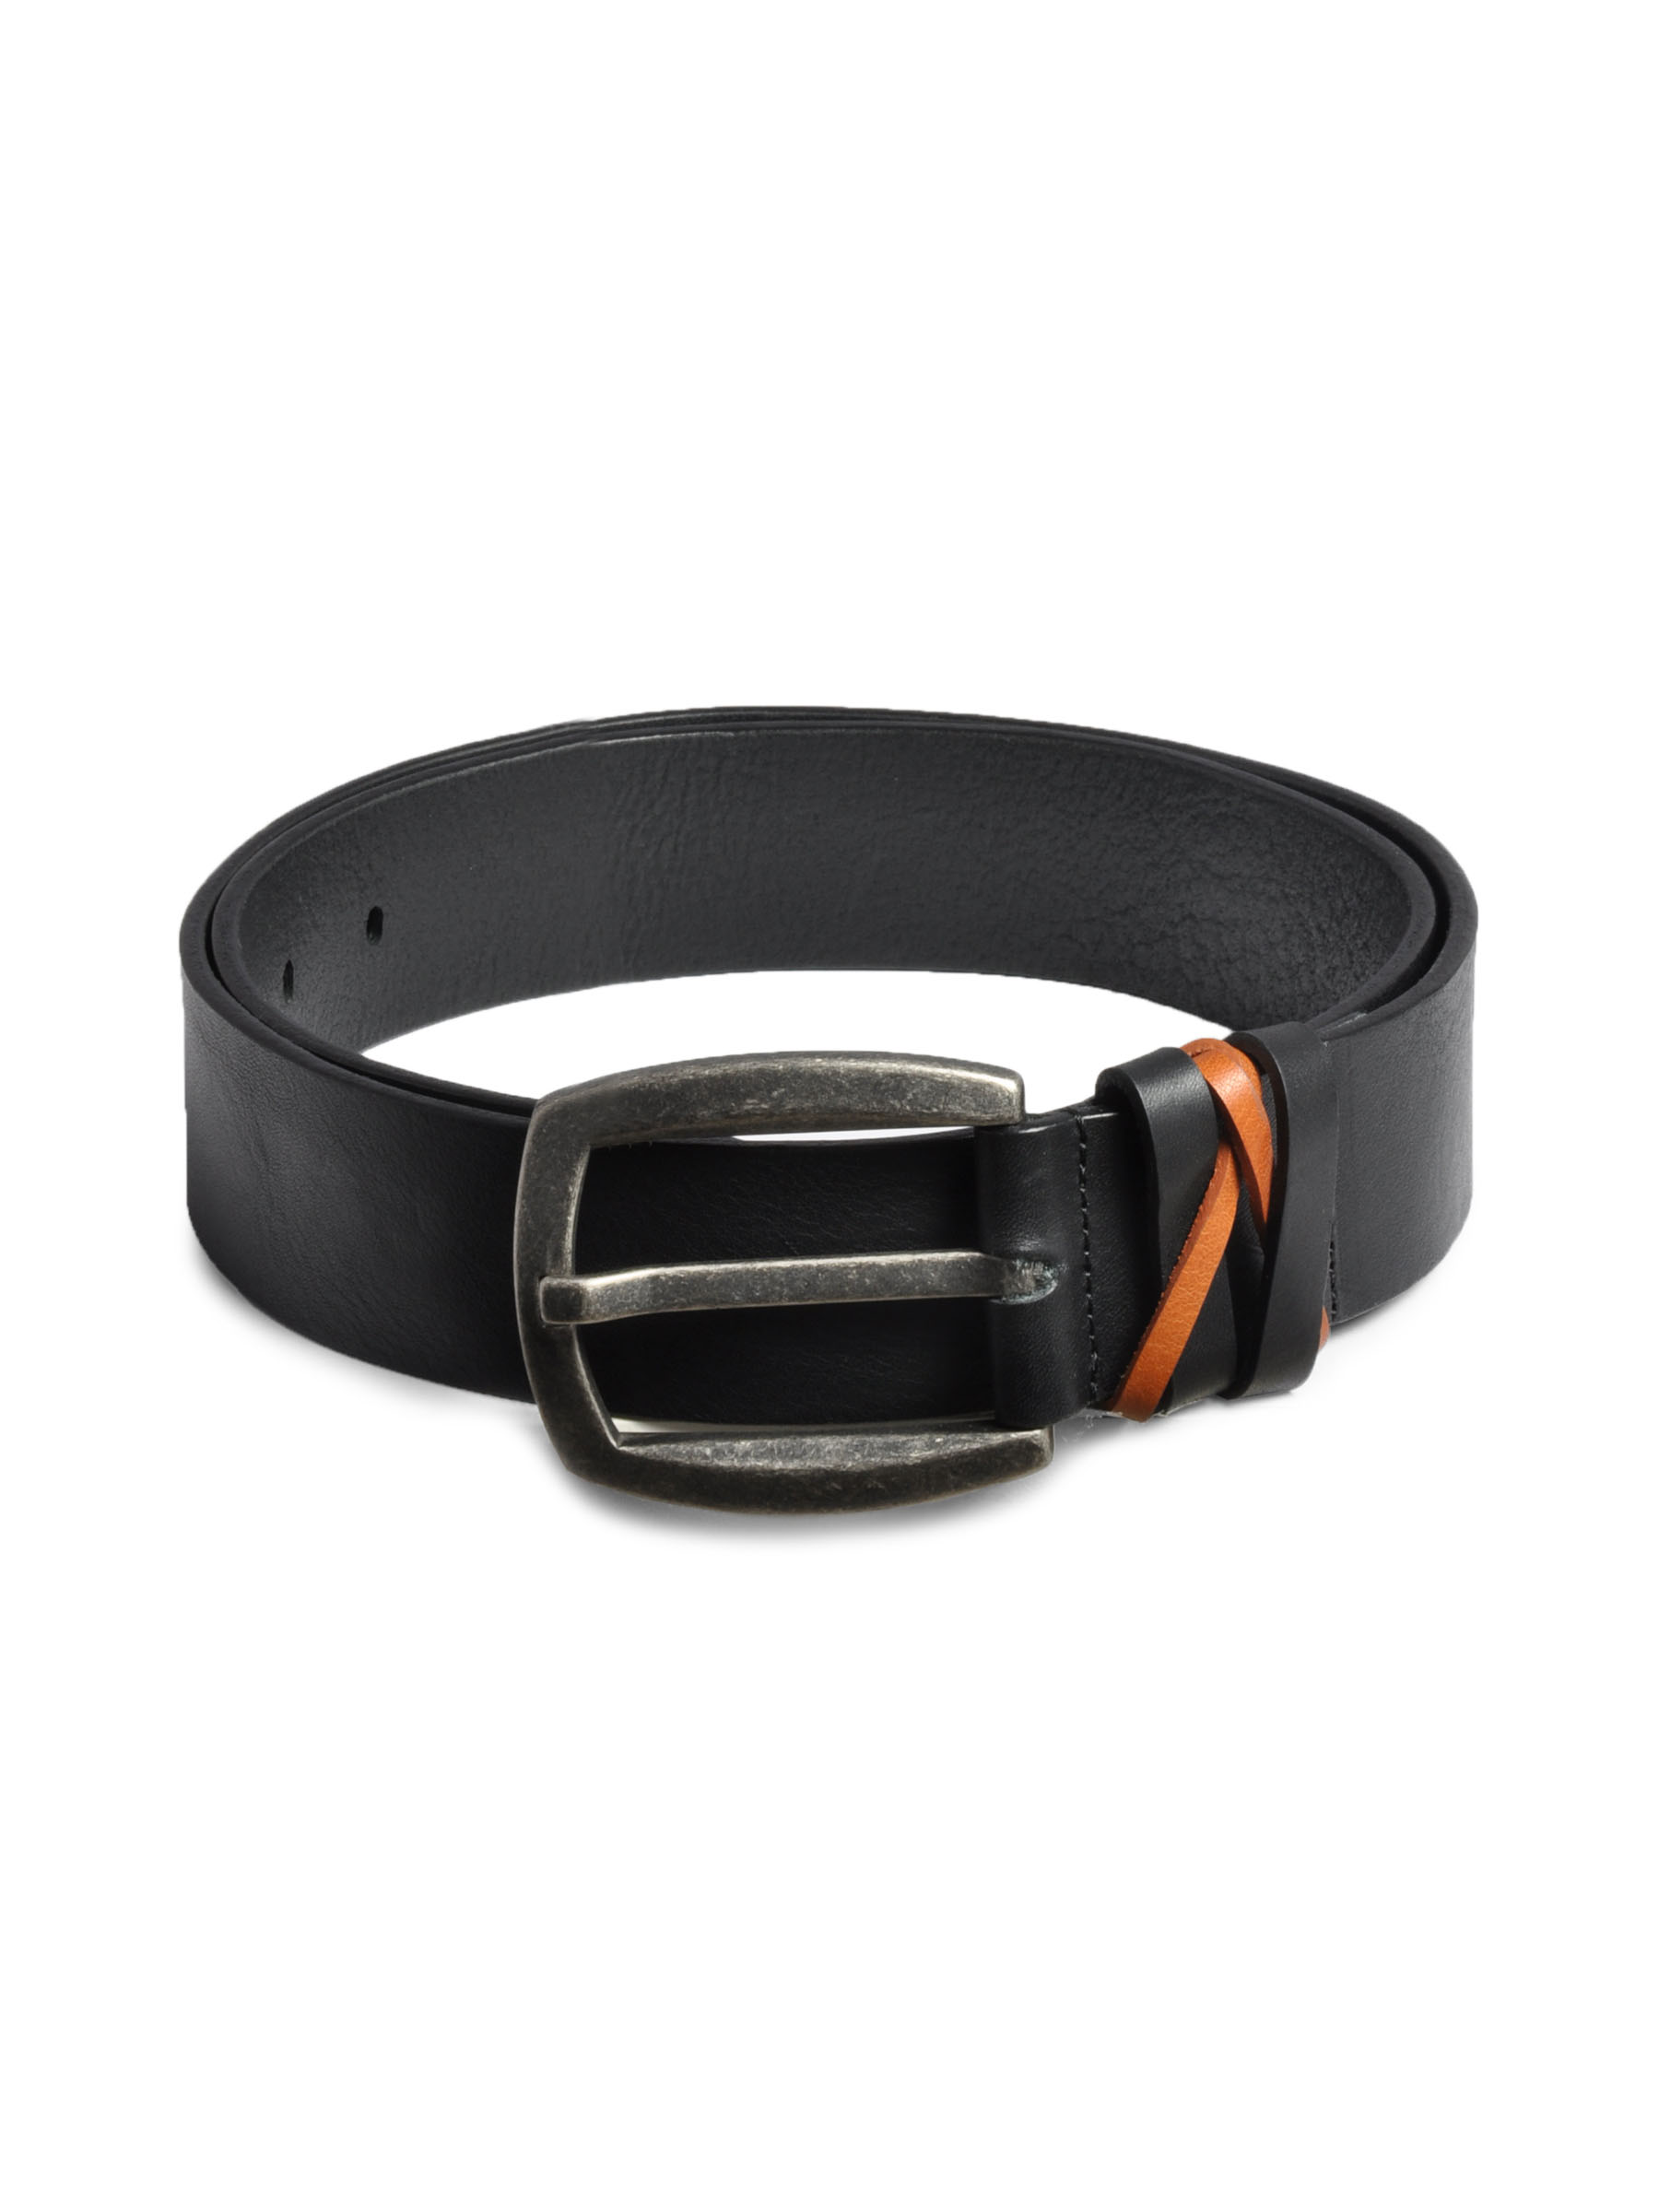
United Colors of Benetton Men Solid Black Belts
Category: Accessories / Belts / Belts
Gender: Men
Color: Black
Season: Summer 2011
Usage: Casual